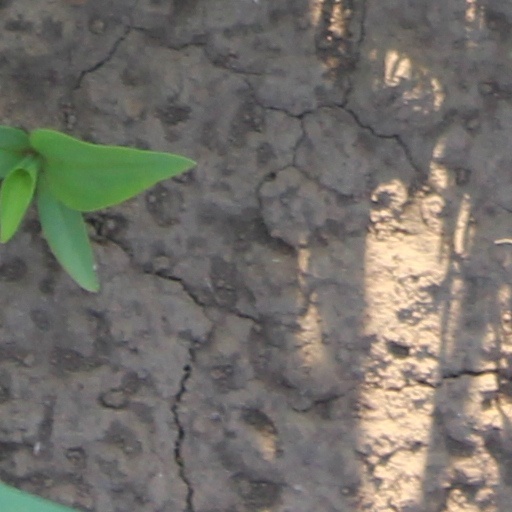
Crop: wheat